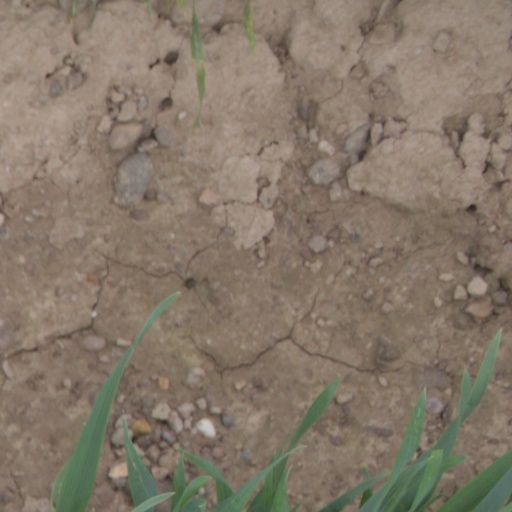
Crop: wheat